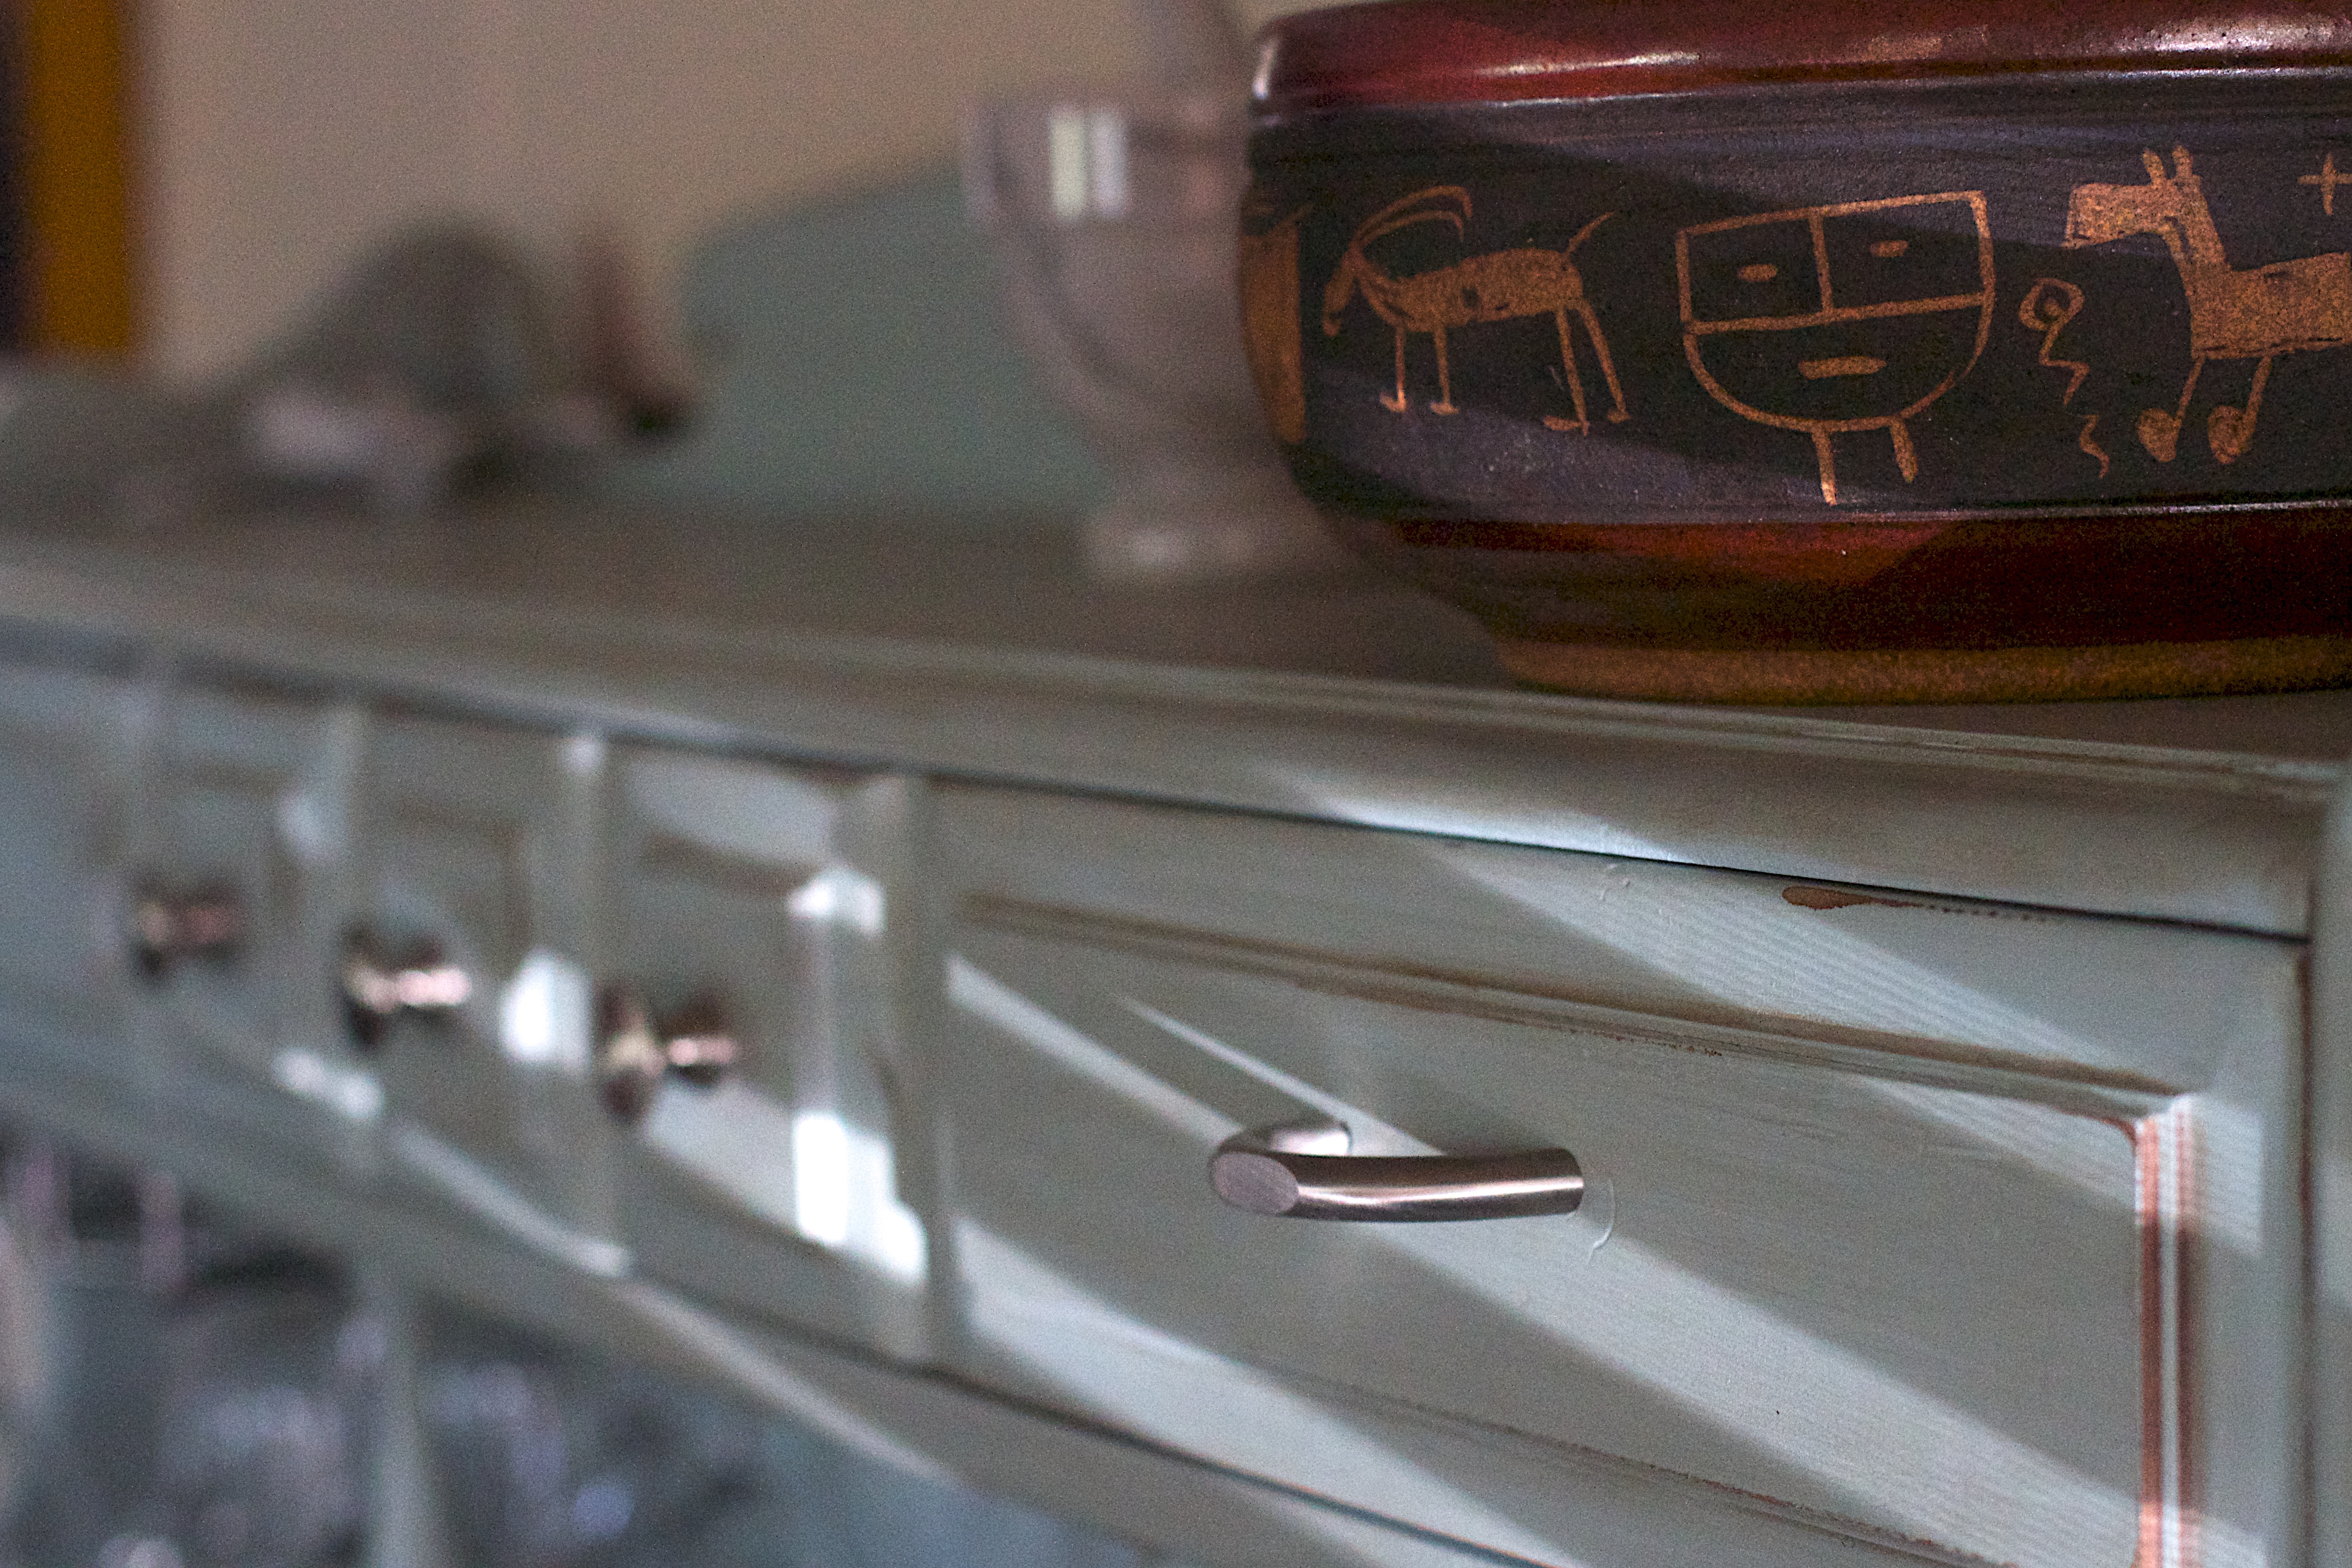
car, wheel, glass, vehicle, bumper, auto part, scale model, automobile make, automotive exterior, vehicle registration plate